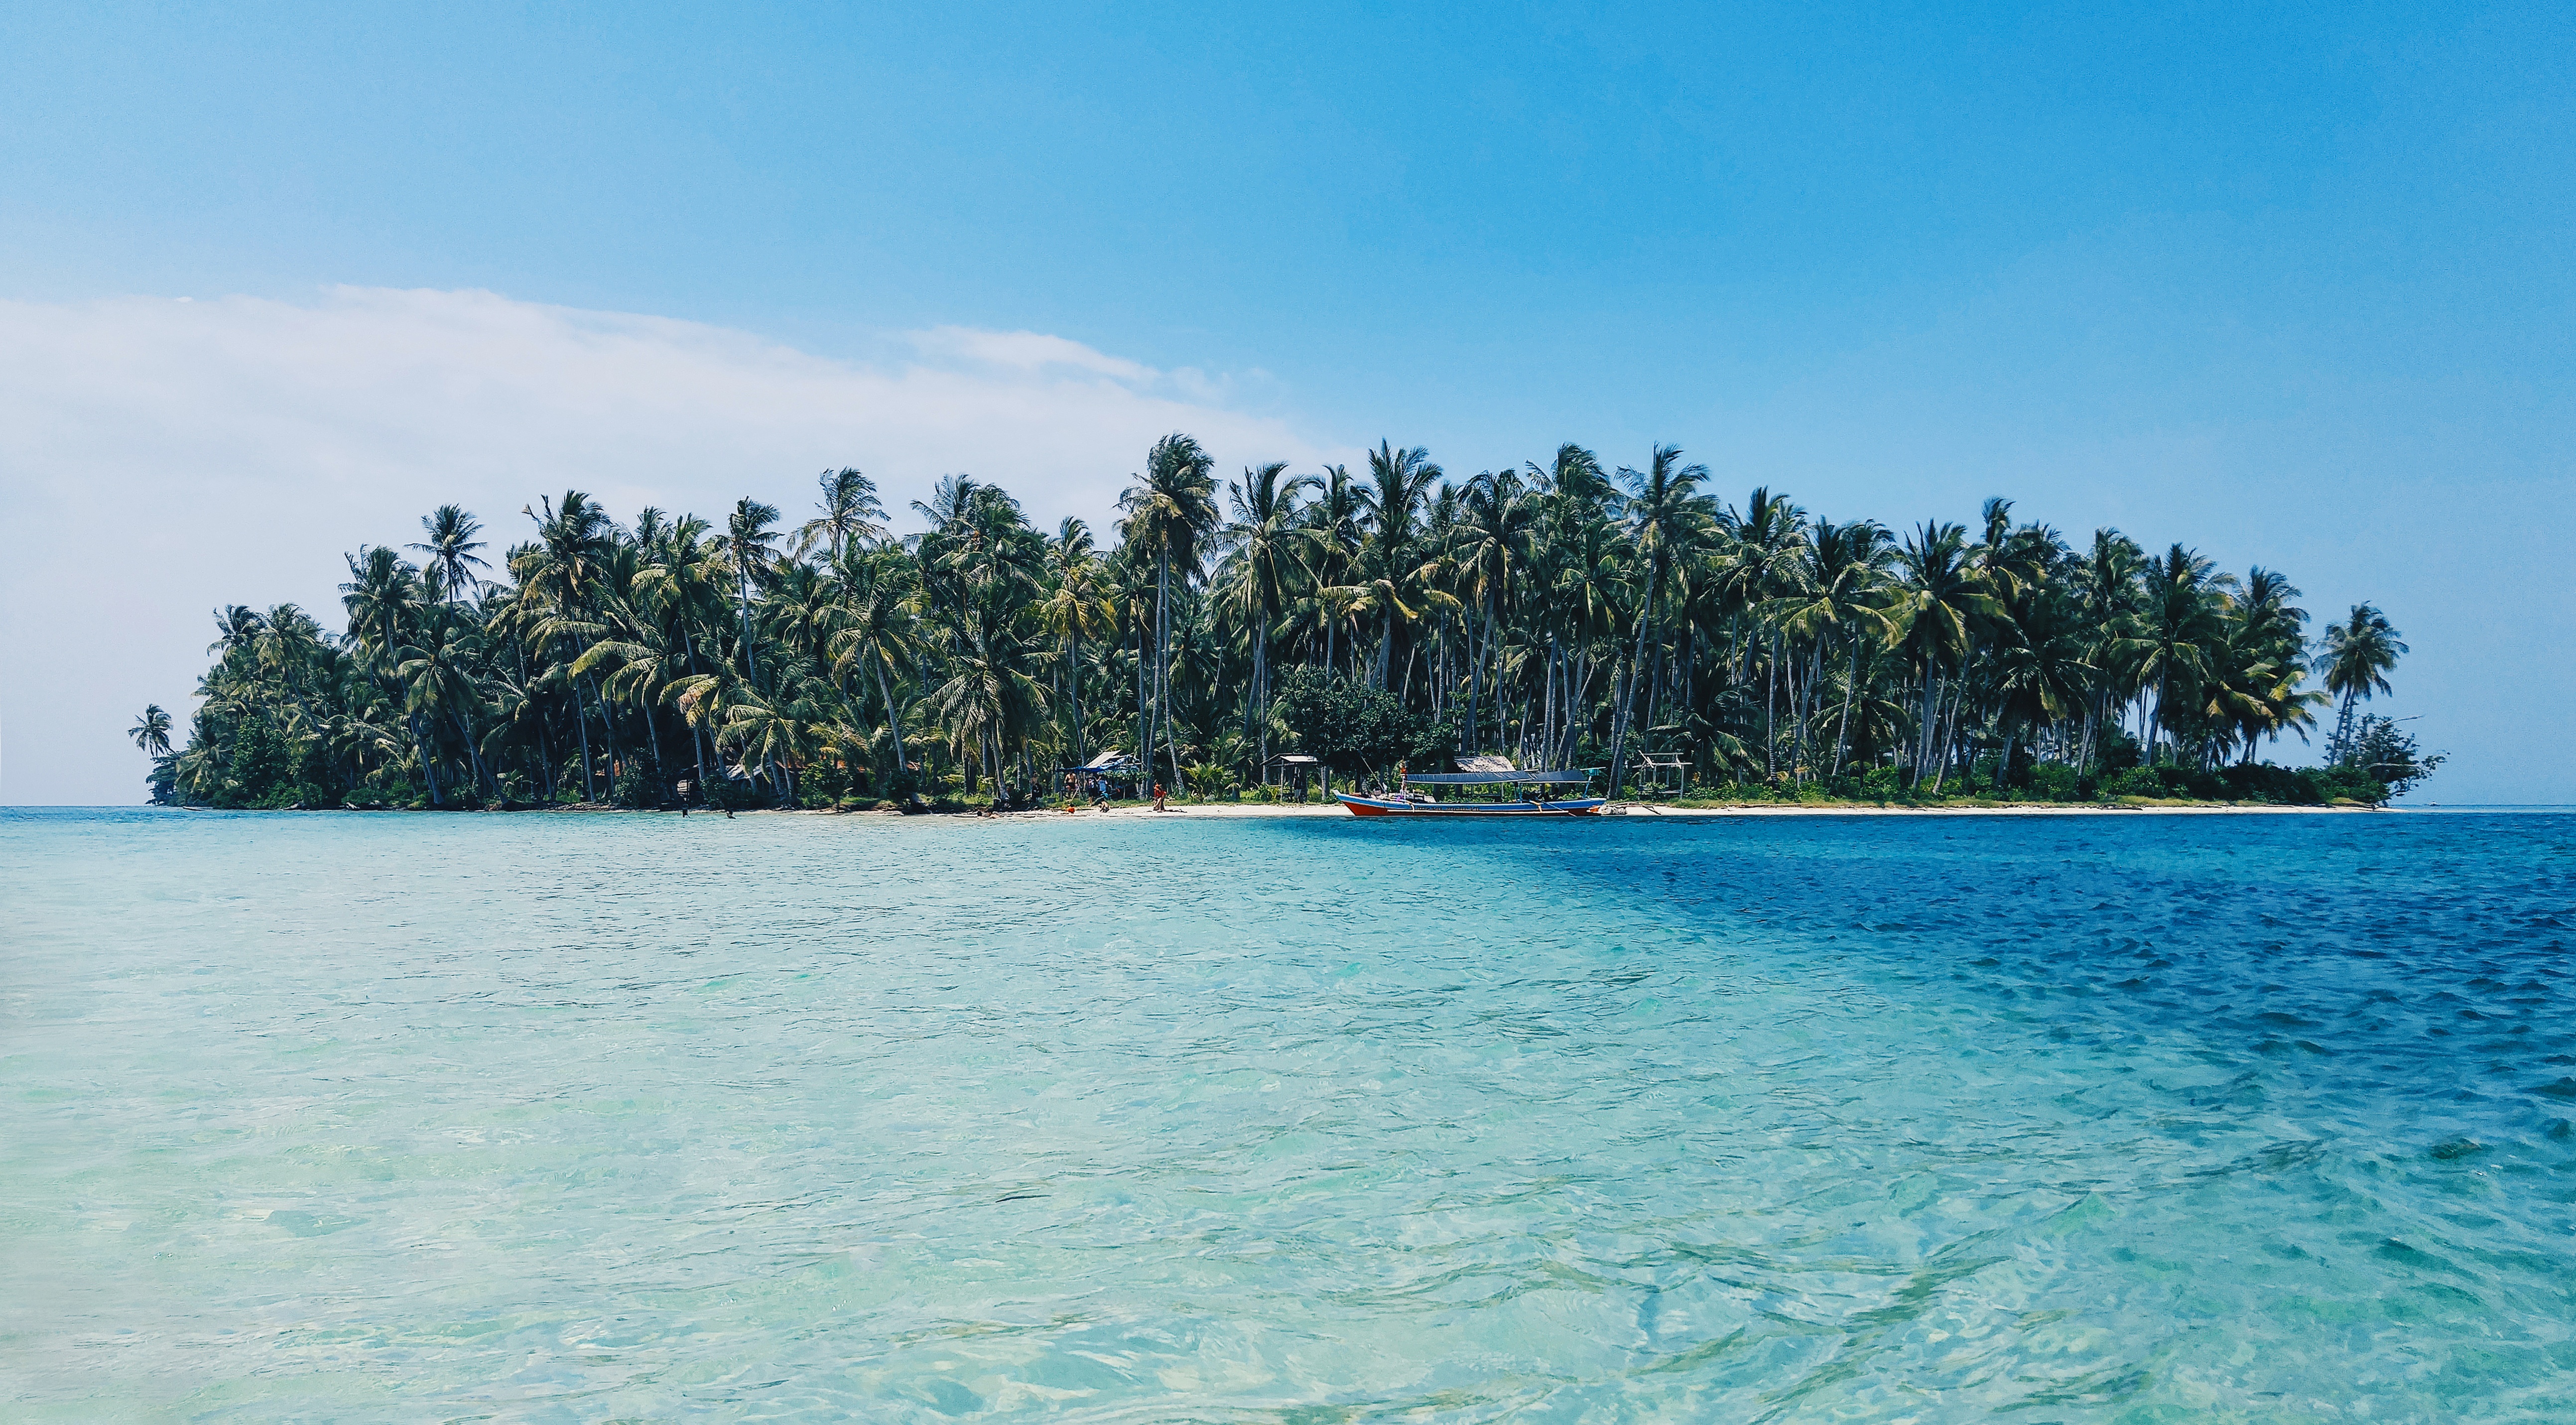
beach, sea, ocean, palm tree, shore, vacation, paradise, lagoon, bay, island, body of water, archipelago, caribbean, cape, islet, cay